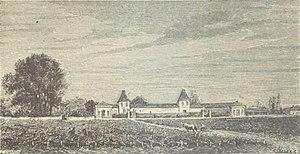
Illustration du Château Paveil de Luze dans l'ouvrage Bordeaux et ses vins (7ème édition) de Charles Cocks et Edouard Féret publié en 1898
Le château Paveil de Luze est une propriété viticole appartenant à la famille de Luze depuis 1862. Il est l'une des plus anciennes propriétés du Médoc. Aujourd'hui le château possède 32 hectares de vignes en appellation margaux d'un seul tenant et 10 hectares en appellation bordeaux.